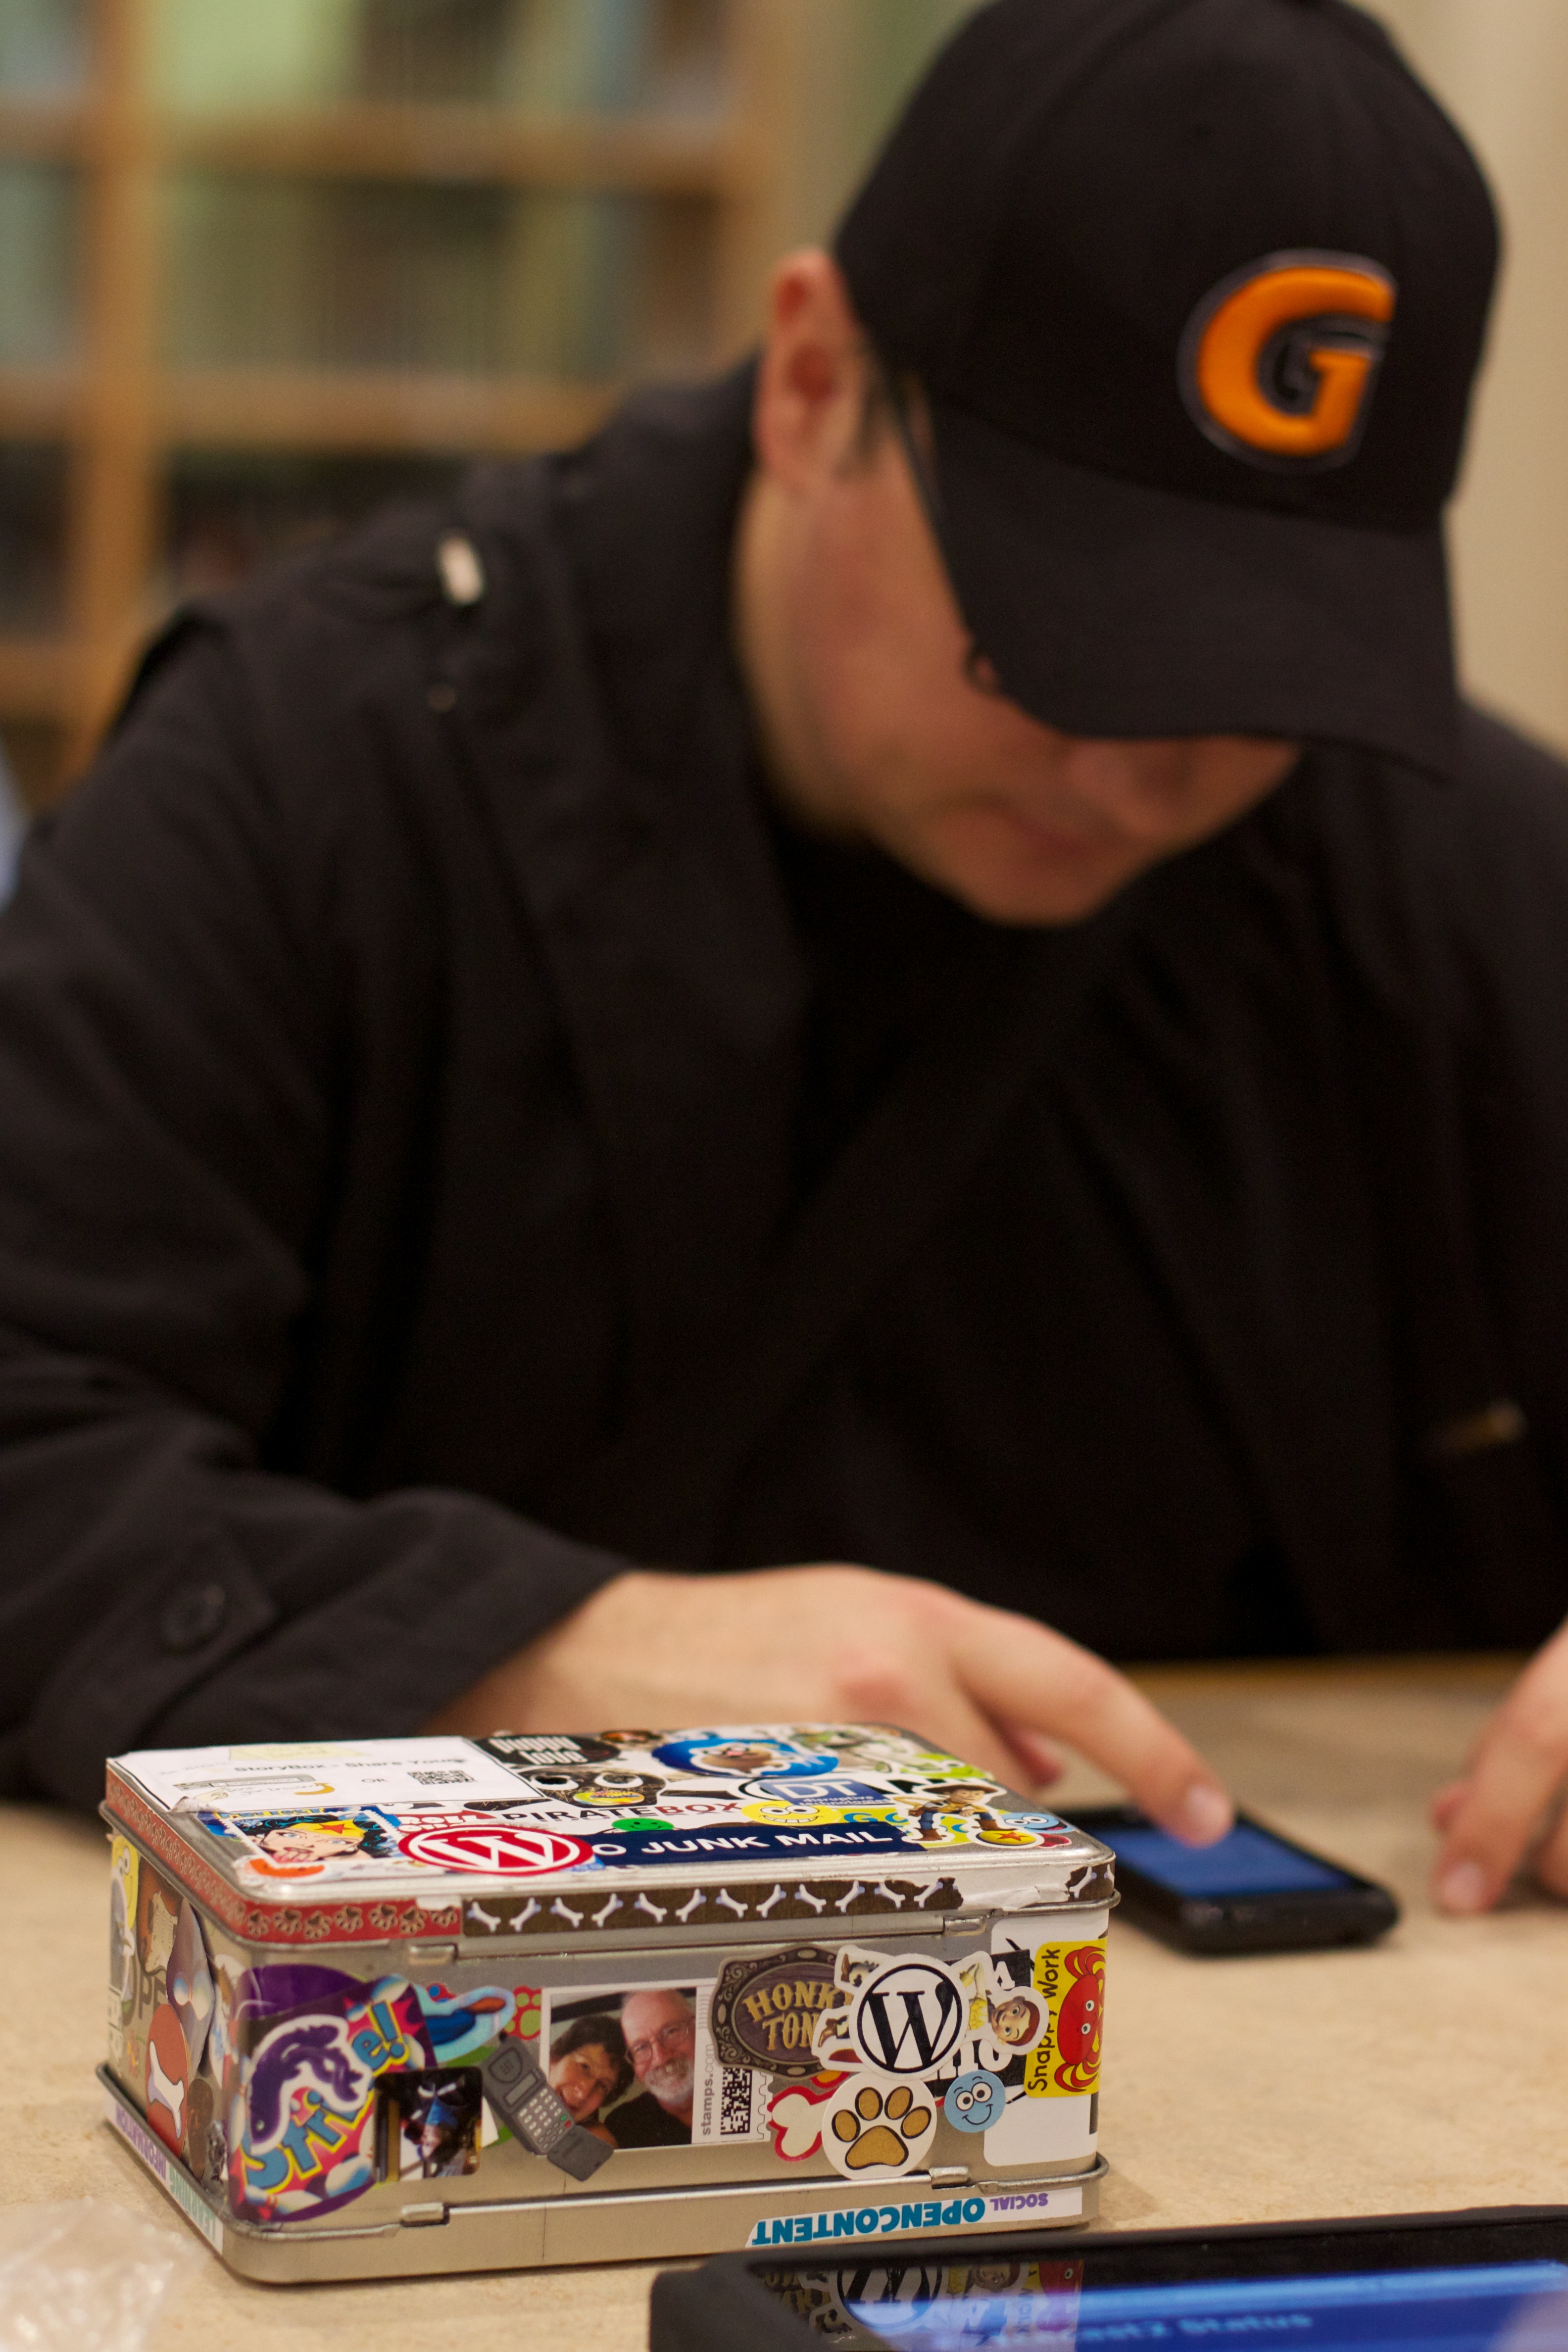
toy, art, storybox, piratebox, auodyssey